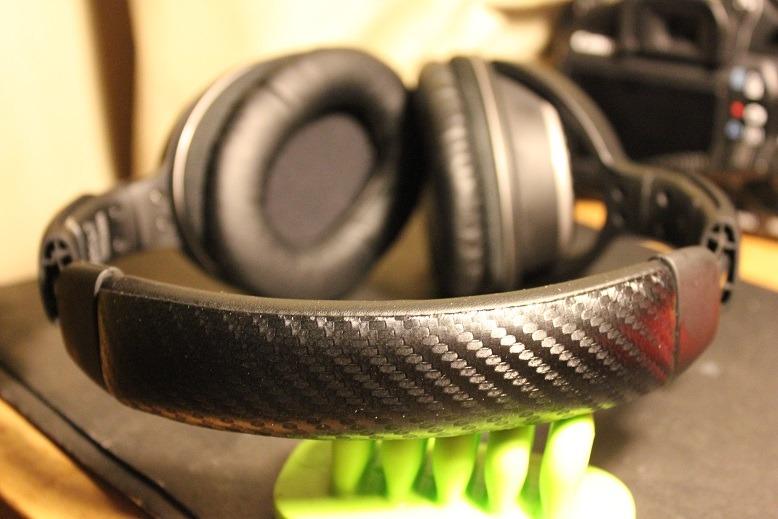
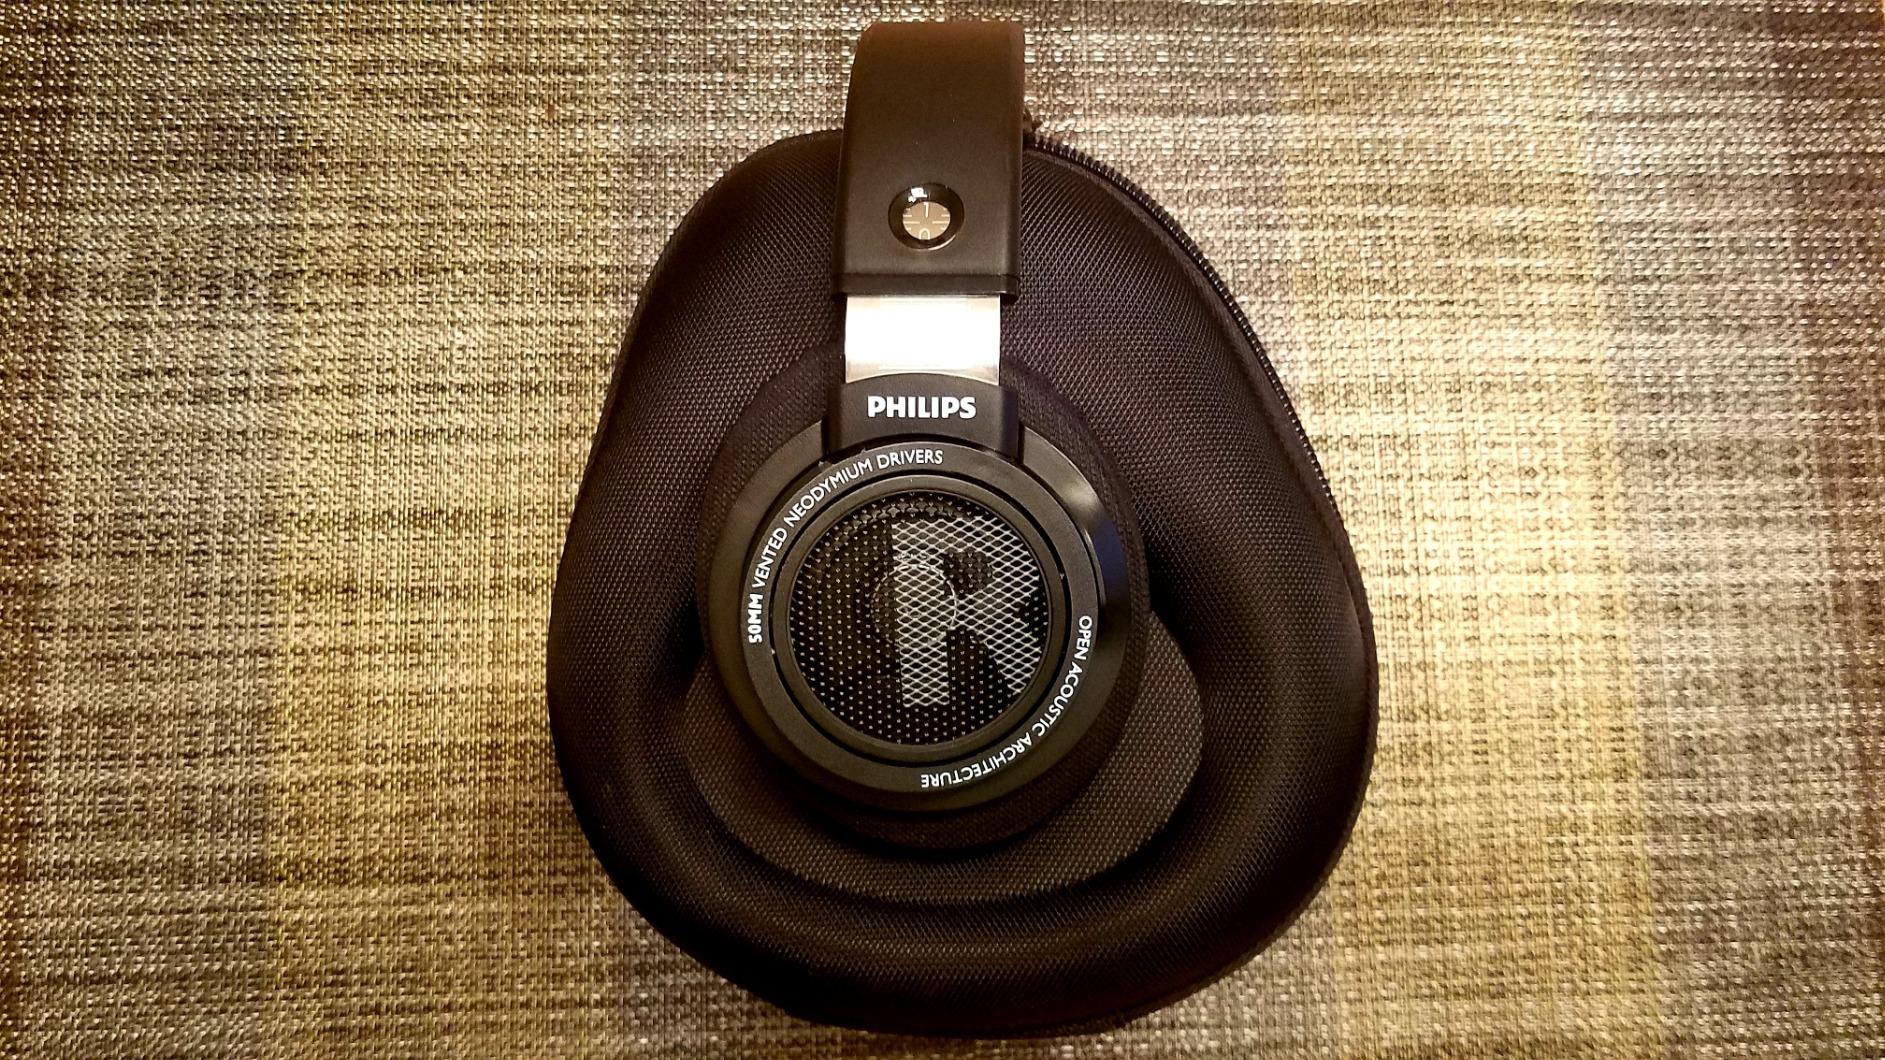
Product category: headphones
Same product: no